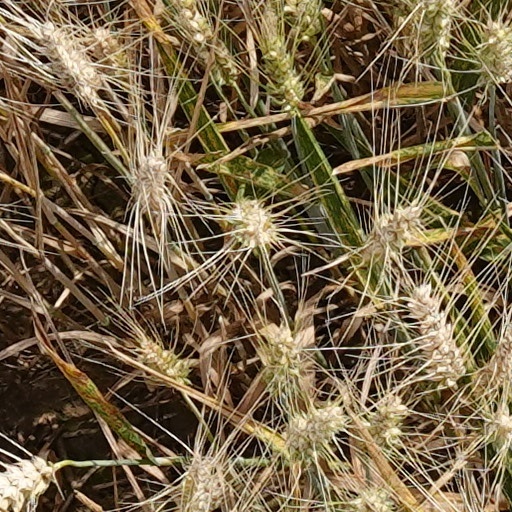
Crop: wheat